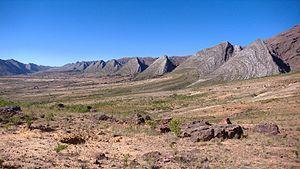
Torotoro, Bolivie
Le parc national Torotoro est situé en Bolivie, dans le département de Potosi, au sud-est de la ville de Cochabamba. Sa superficie est de 165,70 km². Il a été créé le 26 juillet 1989.